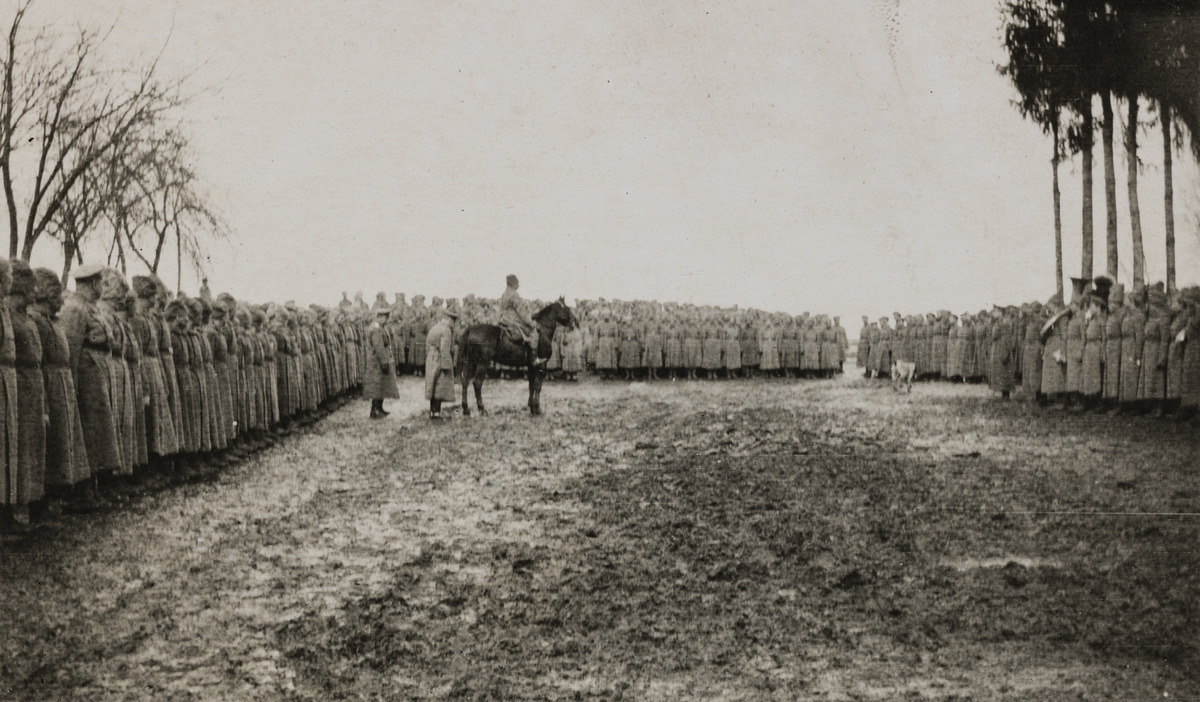
Venäläisiä sotilaita
sisällön kuvaus: Venäläisiä sotilaita. mustavalkoinen
Ajankohta: kuvausaika 1900 -luku alku
Aiheet: sotilaat, sotaväki, univormut, hevoset